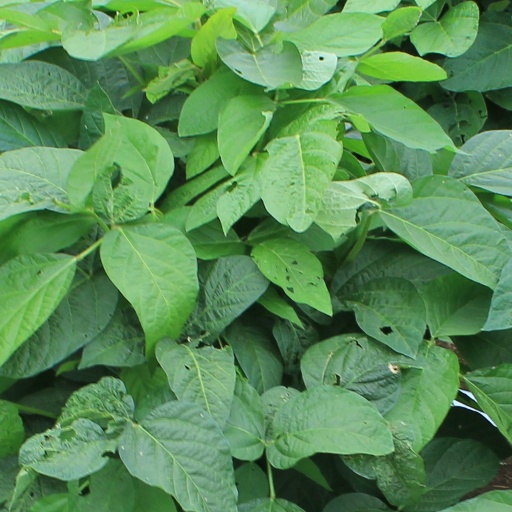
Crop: soybean